Bessbrook and Newry Tramway

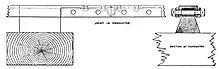
Centre conductor cross sections left: transverse view, right: longitudinal view

The line was electrified with a central rail sectional steel conductor; the sections were connected by copper strips, U-shaped to allow expansion of the joints. The rails were used as return conductors, also connected by copper strips at rail joints. The total resistance was approximately 0.25 ohms per mile. The centre track conductor was not laid at twelve level crossings; electrical connectivity was maintained by having a collector on the front and rear of the locomotive-carriages, the distance between which was greater than the insulated section. Another level crossing, made at a slew angle, long used an overhead copper wire, high, connecting to a cast iron collector on the roof of the locomotive. After a lightning strike resulted in several electrocutions, and caused blown fuses at the generator the rails were connected to earth at several points.